Czechoslovak Army

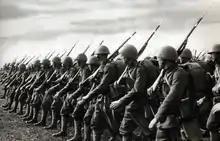
Czechoslovak infantrymen armed with vz. 24 rifles in the 1930s.

In the first week after the declaration of independence, the Army of the new Czechoslovak state consisted mainly of Czech and Slovak units of the Austro-Hungarian Army, and later incorporated members of the Czechoslovak Legion from Italy and France. that fought alongside the Entente during World War I. The Czechoslovak Army took part in the brief Polish-Czechoslovak War, in which Czechoslovakia annexed the Trans-Olza region from Poland. It also fought a border war with Hungary for control and borders of Slovakia. The Army was modeled after the Austro-Hungarian Army, with the influence of a French military mission. Its initial officers were both former Austro-Hungarian and Legion officers who decided to stay in the active service. The first chief of the Army Staff was French General Maurice Pellé.